Long Man of Wilmington

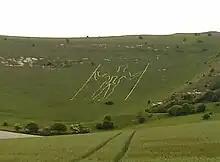
The vandalised "Long" Man of Wilmington during summer solstice 2010

In 2007, the site was used in television fashion show "Trinny & Susannah Undress the Nation". Trinny Woodall, Susannah Constantine and 100 women gave the Long Man a temporary female form by using their bodies to add pigtails, breasts and hips. The women created the effect by lying down in white boiler suits to make shapes. ITV were given permission for the event by Sussex Archaeological Society and that they took "the utmost care ... to protect this historical site". The hillside chalk carving was not permanently changed or affected. However the scene prompted twenty-two Neo-Pagans to protest at the site during filming. The Long Man is claimed as 'sacred' by the Council of British Druid Orders, who said the 'stunt' would "dishonour an ancient Pagan site of worship". The owners, Sussex Archaeological Society, later apologised for offence caused to any "individuals or groups" by the filming.